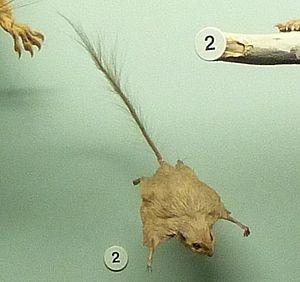
Anomalure de Zenker (Idiurus zenkeri) Écriteau lié
Idiurus zenkeri est une espèce d'Anomalures nains, des mammifères rongeurs de la famille des Anomalurinae. C'est le zoologiste allemand Paul Matschie qui l'a créée l'espèce 1894. C'est une espèce arboricole qui fait partie des écureuils volants d'Afrique centrale.